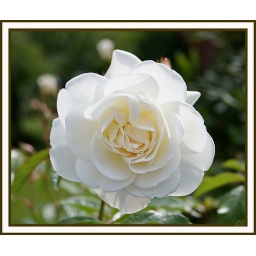
This is a rose in the garden of the house of my parents. The garden is full of flowers.